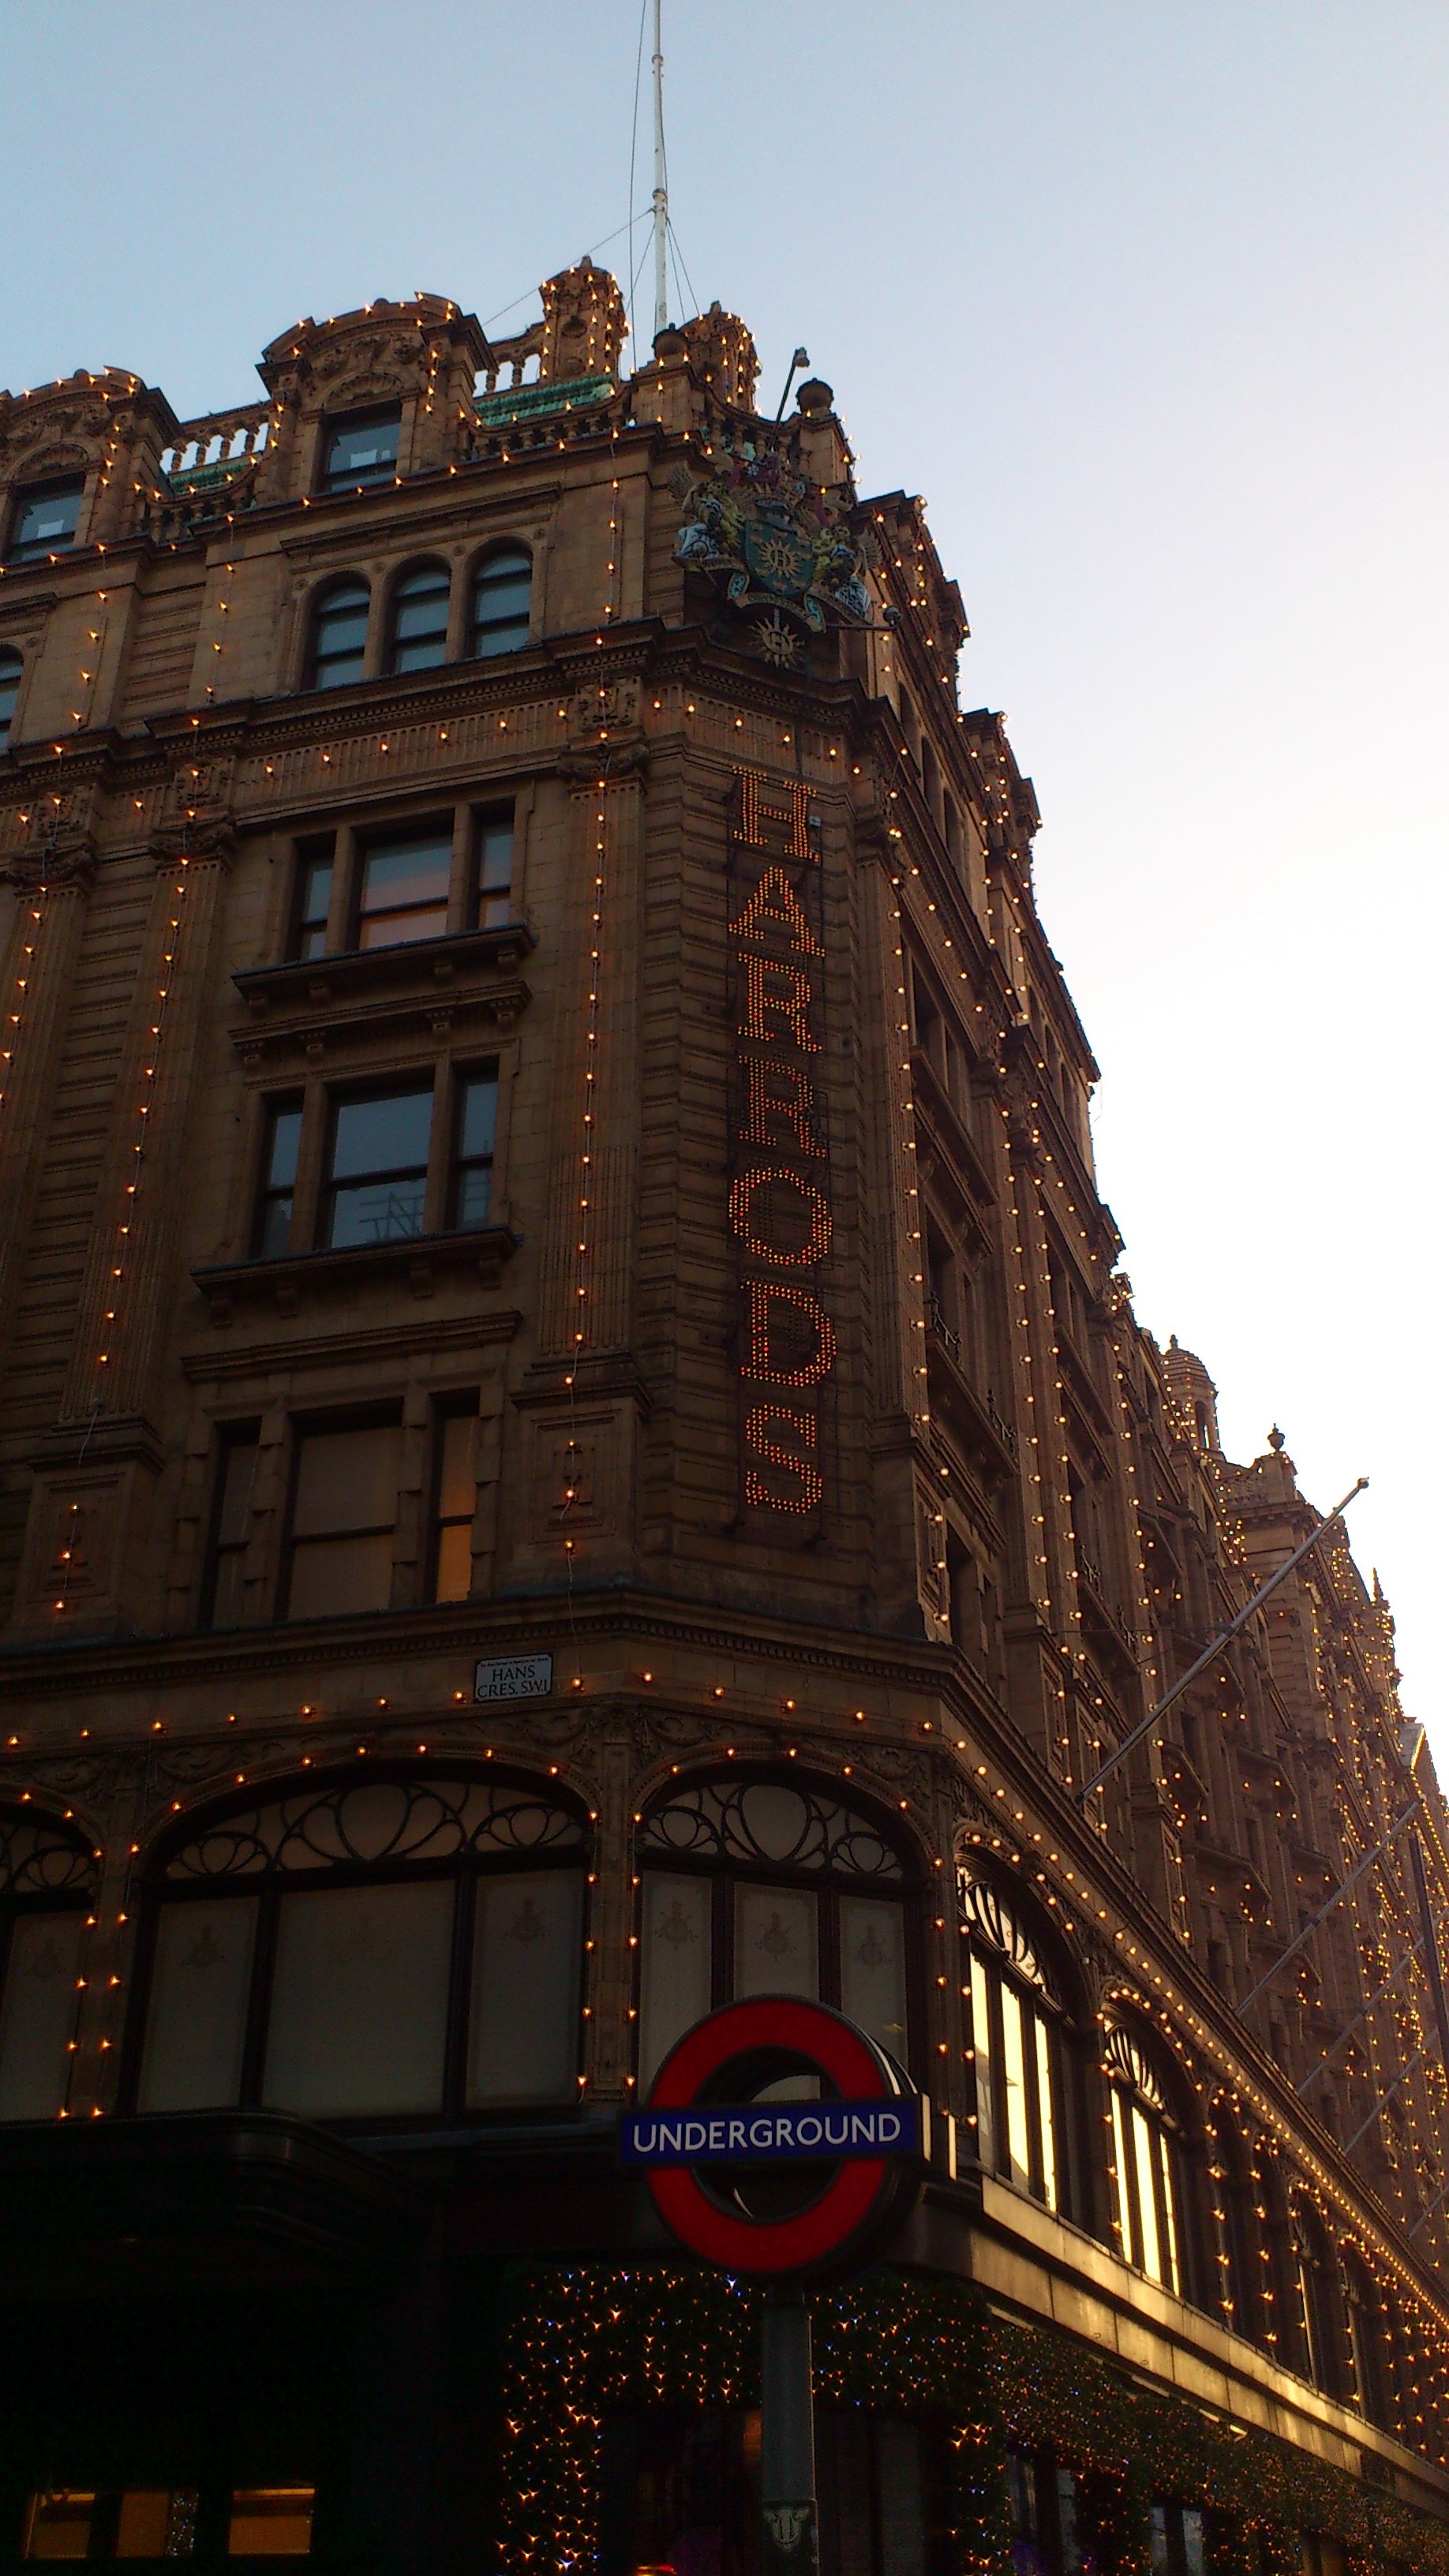
architecture, night, town, building, city, cityscape, downtown, evening, tower, landmark, facade, shopping, england, london, luxury, famous, classic, metropolis, urban area, harrods department store, historical shopping